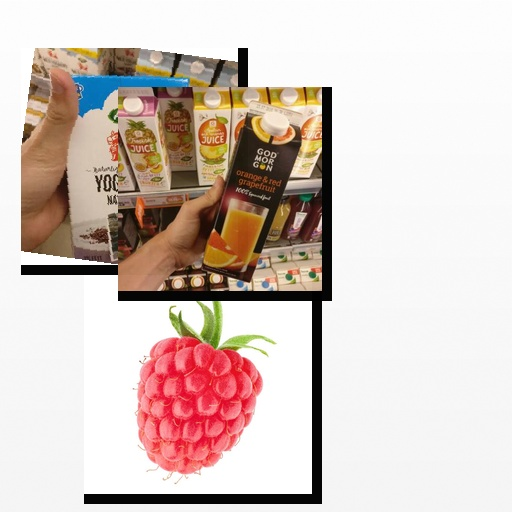
Food items: orange_red_grapefruit_juice, natural_yogurt, raspberry